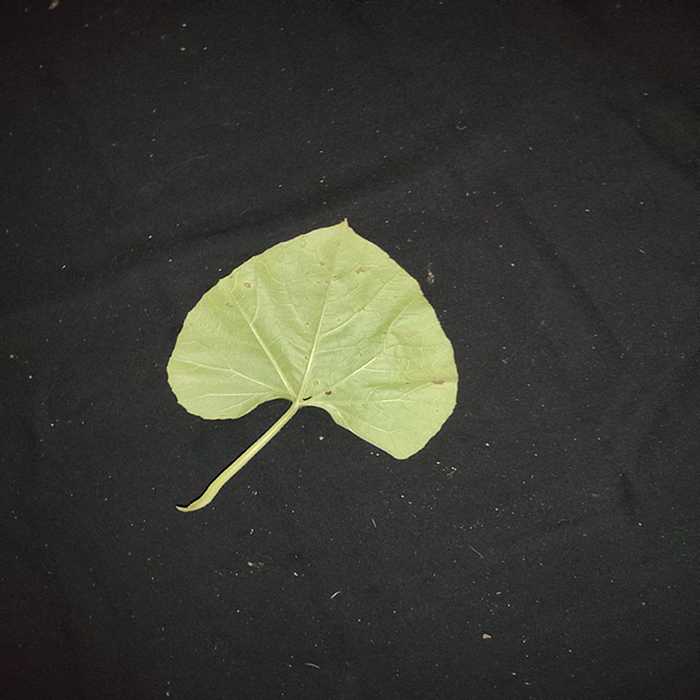
Plant: Bottle gourd
Label: Anthracnose